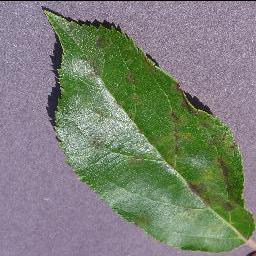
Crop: apple
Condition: scab